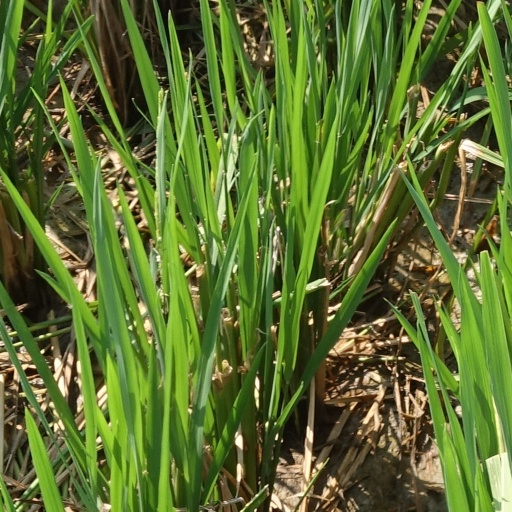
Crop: rice